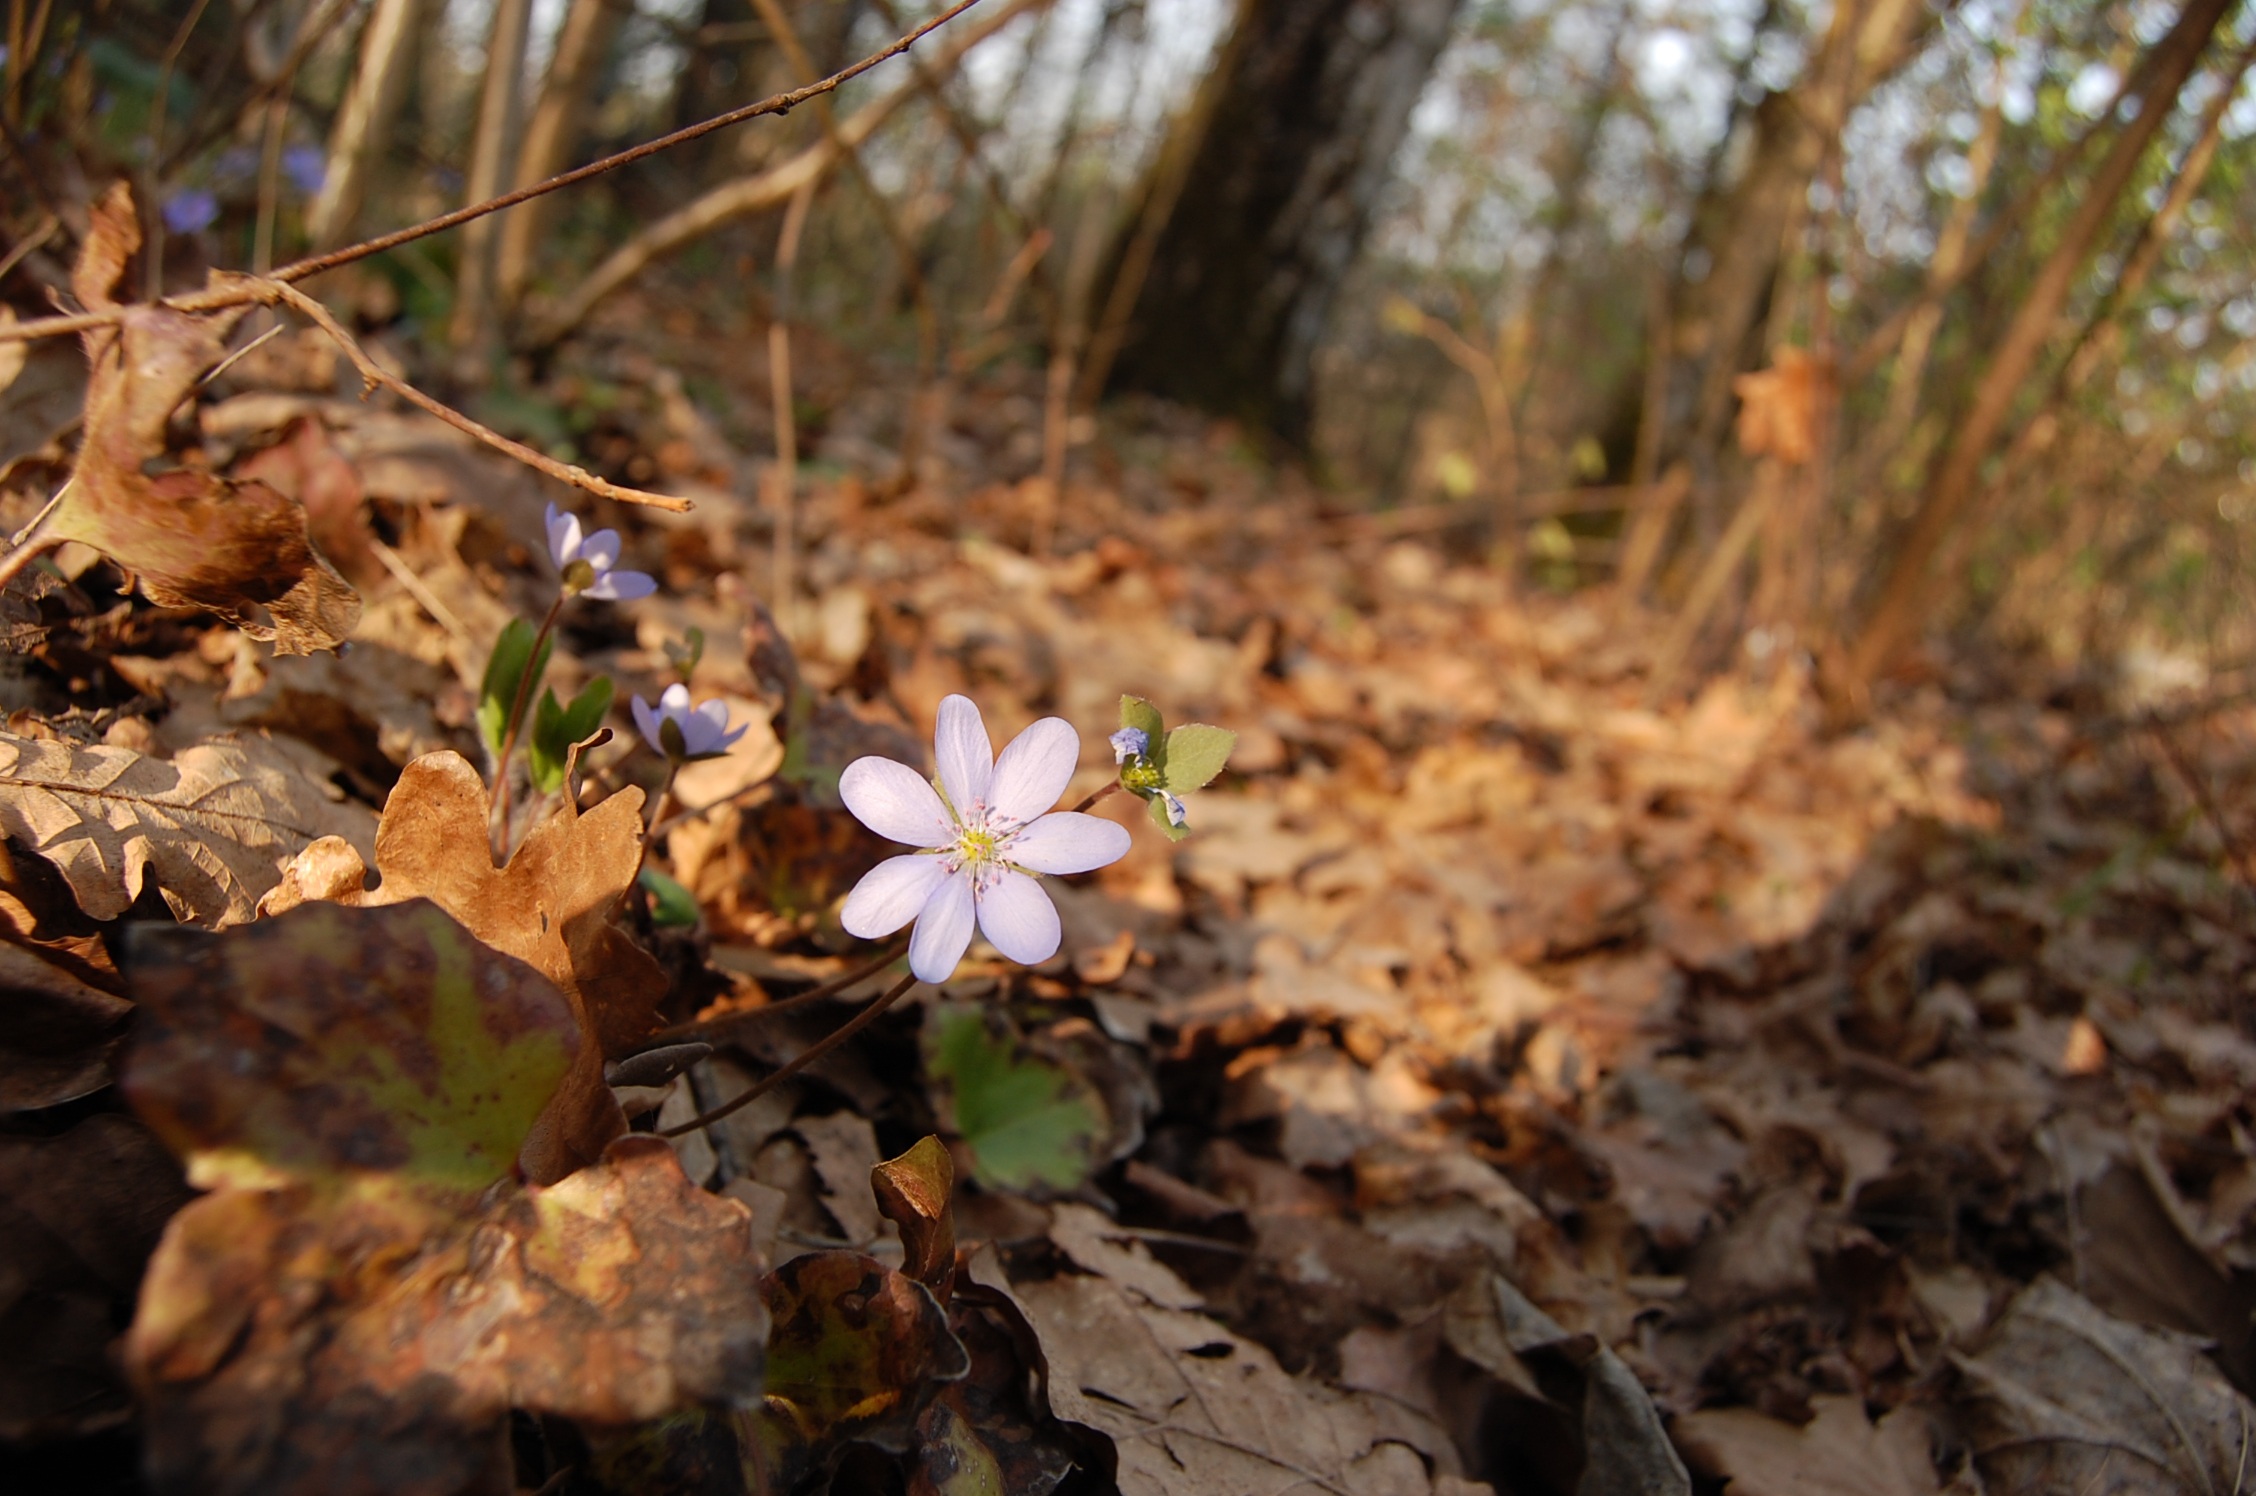
tree, nature, forest, wilderness, branch, plant, wood, sunlight, leaf, flower, wildlife, spring, natural, autumn, soil, botany, flora, season, wildflower, deciduous, woodland, habitat, ecosystem, natural environment, land plant